2006 United States Senate election in New York

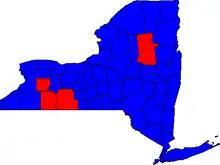
Election results by county.

Clinton's victory margin over her Republican opponent (67%–31%) was a significant gain over her showing in the 2000 senate race against Rick Lazio (55%–43%). She carried all but four of New York's sixty-two counties. Clinton's 2006 margin did not quite equal the percentage received by Eliot Spitzer in the concurrent gubernatorial race (69%%–29%) nor by Charles Schumer in his 2004 Senate re-election campaign (71%%–24%), both of which had also been against little-known Republican opponents.